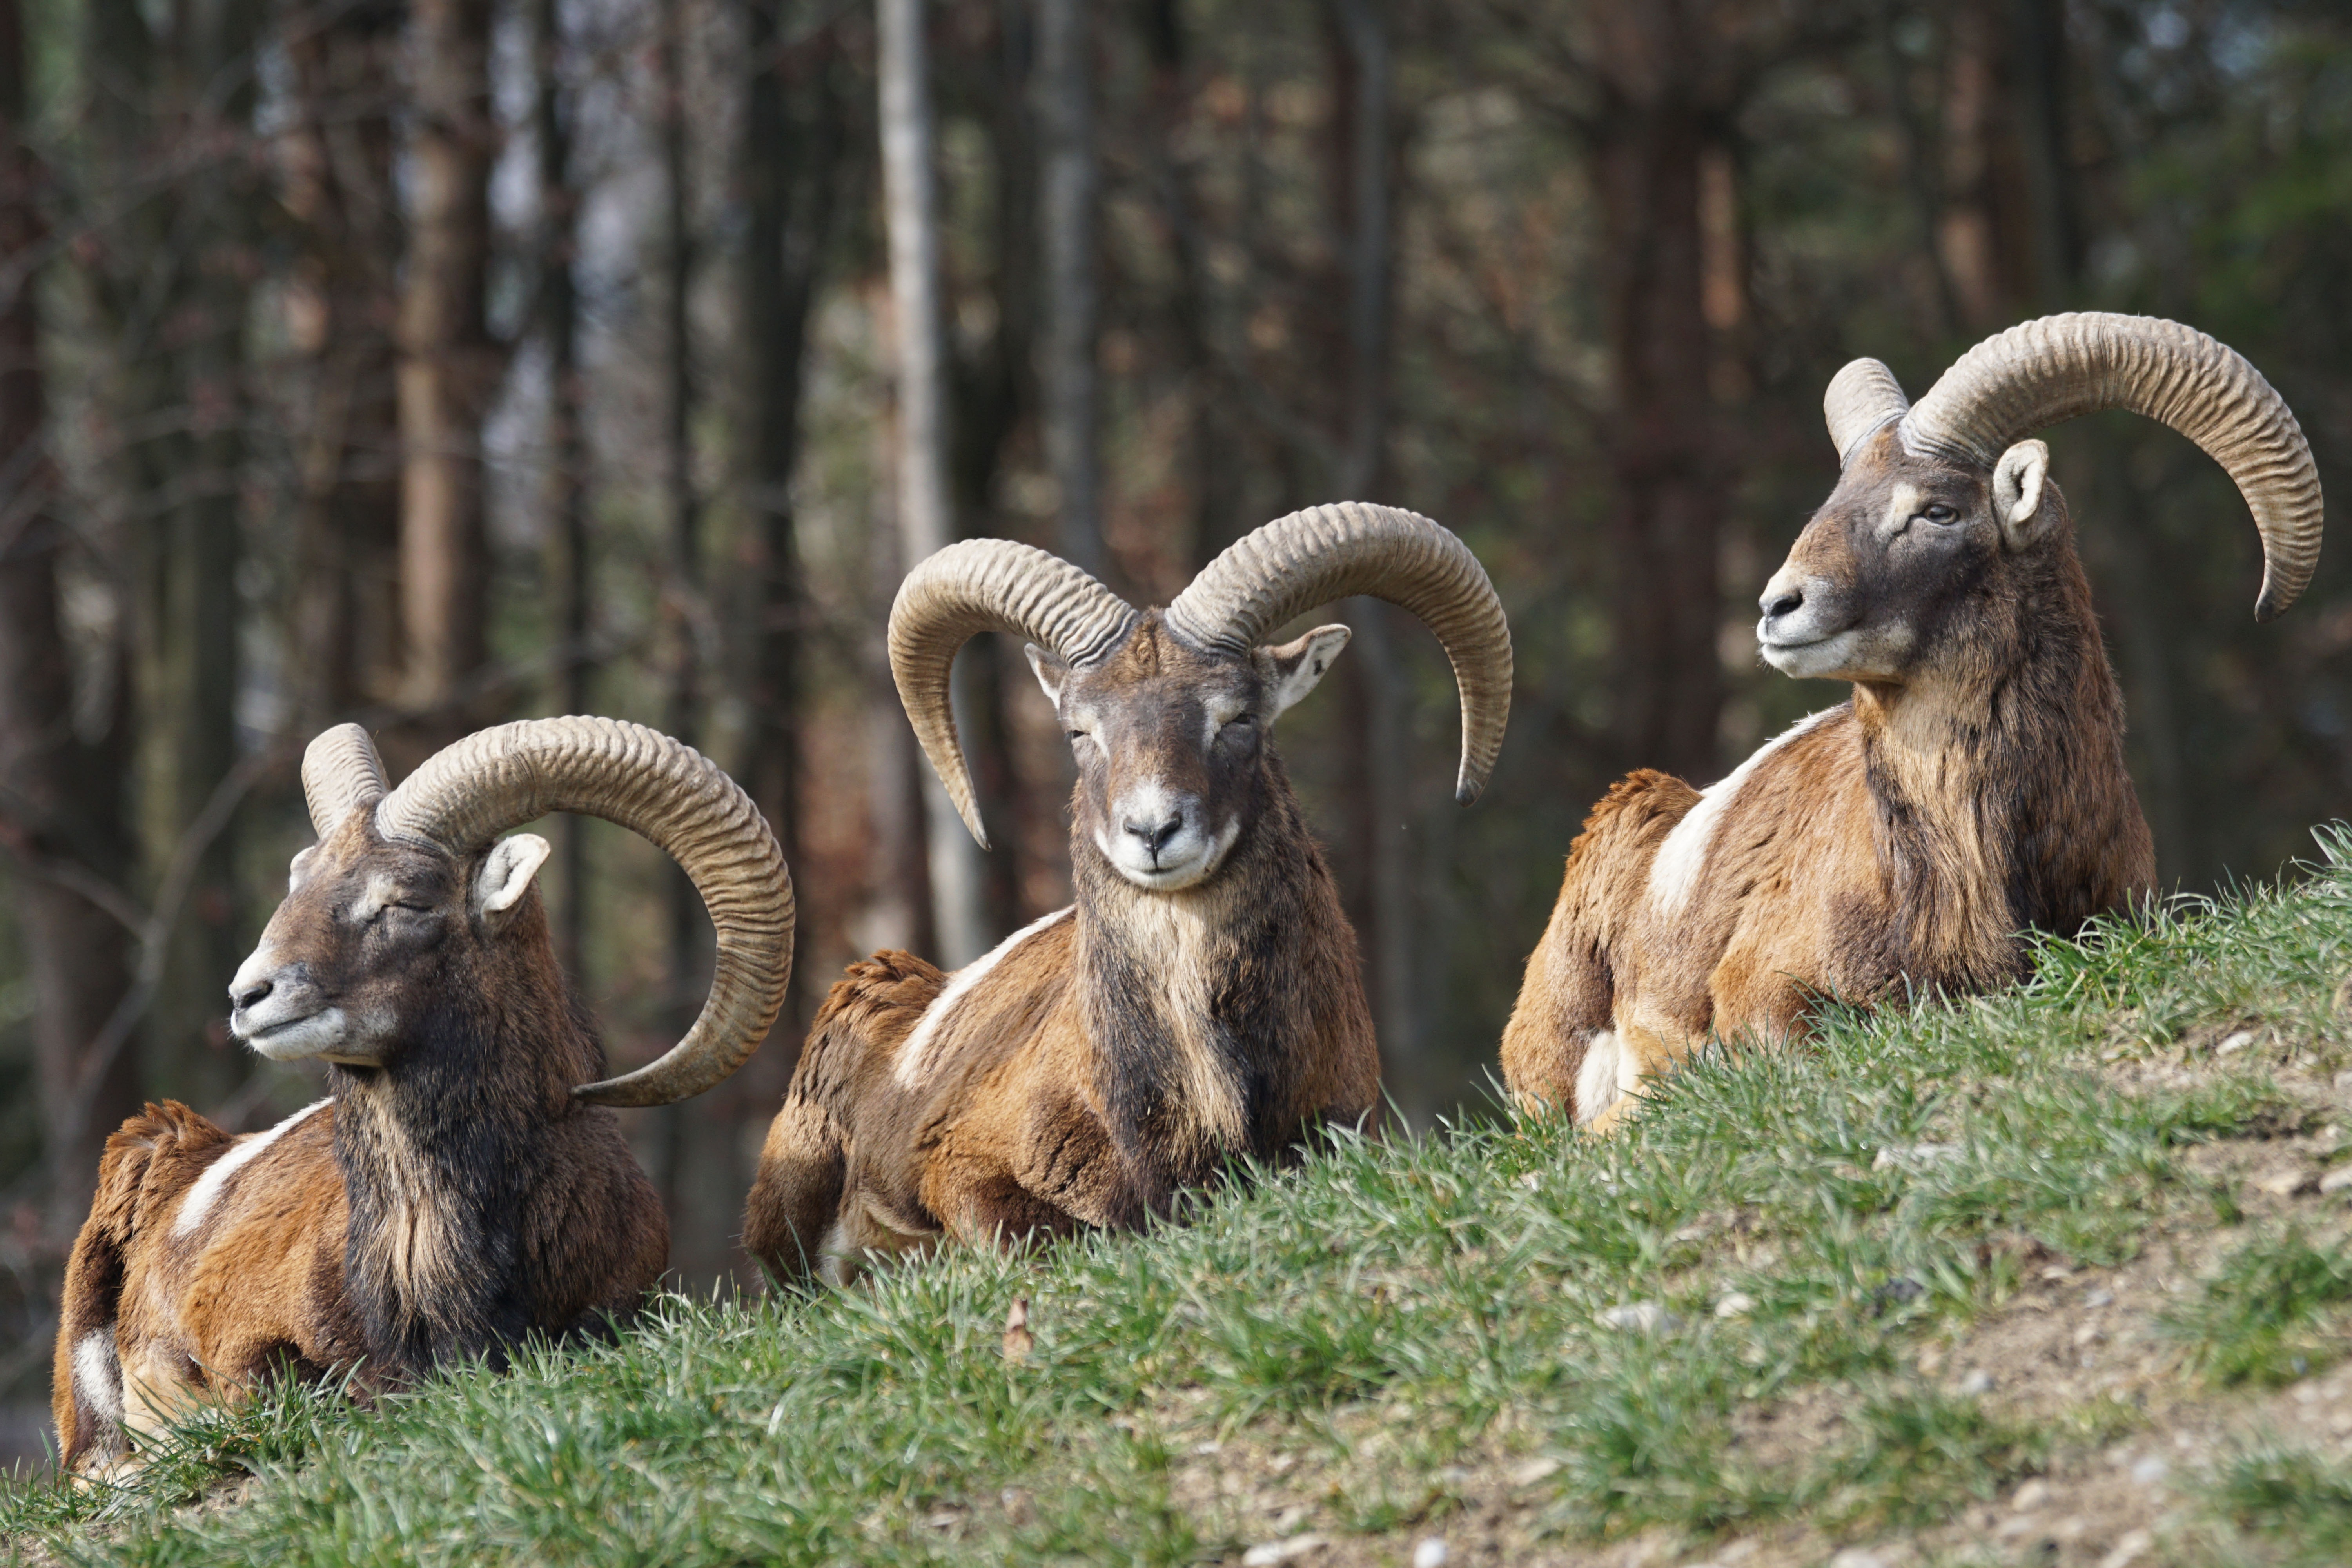
male, wildlife, goat, zoo, horn, herd, sheep, mammal, fauna, goats, animals, vertebrate, sheeps, aries, horned, bighorn, mouflon, barbary sheep, european mouflon, ovis musimon gmelini, cow goat family, argali, goat antelope